Future and Freedom

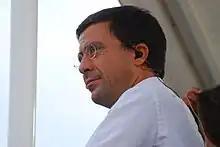
Italo Bocchino

On 11–13 February 2011 FLI was officially established as a party during a congress in Milan and Gianfranco Fini was elected president of it.